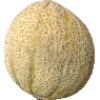
Label: Cantaloupe 2